Stan McCabe

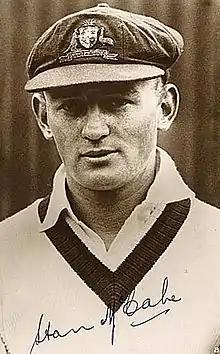
McCabe in 1930

Stanley Joseph McCabe (16 July 1910 – 25 August 1968) was an Australian cricketer who played 39 Test matches for Australia from 1930 to 1938. A short, stocky right-hander, McCabe was described by "Wisden" as "one of Australia's greatest and most enterprising batsmen" and by his captain Don Bradman as one of the great batsmen of the game. He was never dropped from the Australian Test team and was known for his footwork, mastery of fast bowling and the hook shot against the Bodyline strategy. He also regularly bowled medium-pace and often opened the bowling at a time when Australia lacked fast bowlers, using an off cutter. He was one of the Wisden Cricketers of the Year in 1935.